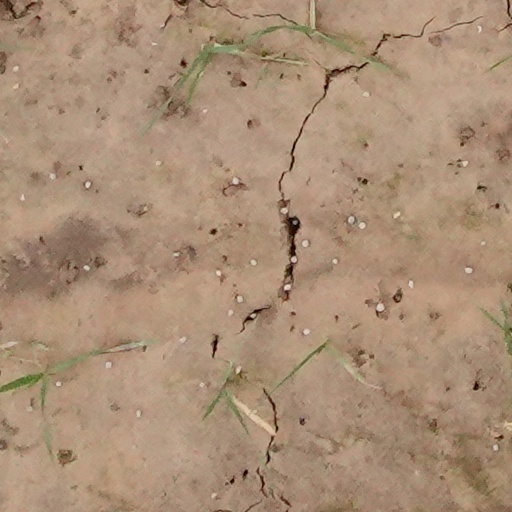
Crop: wheat